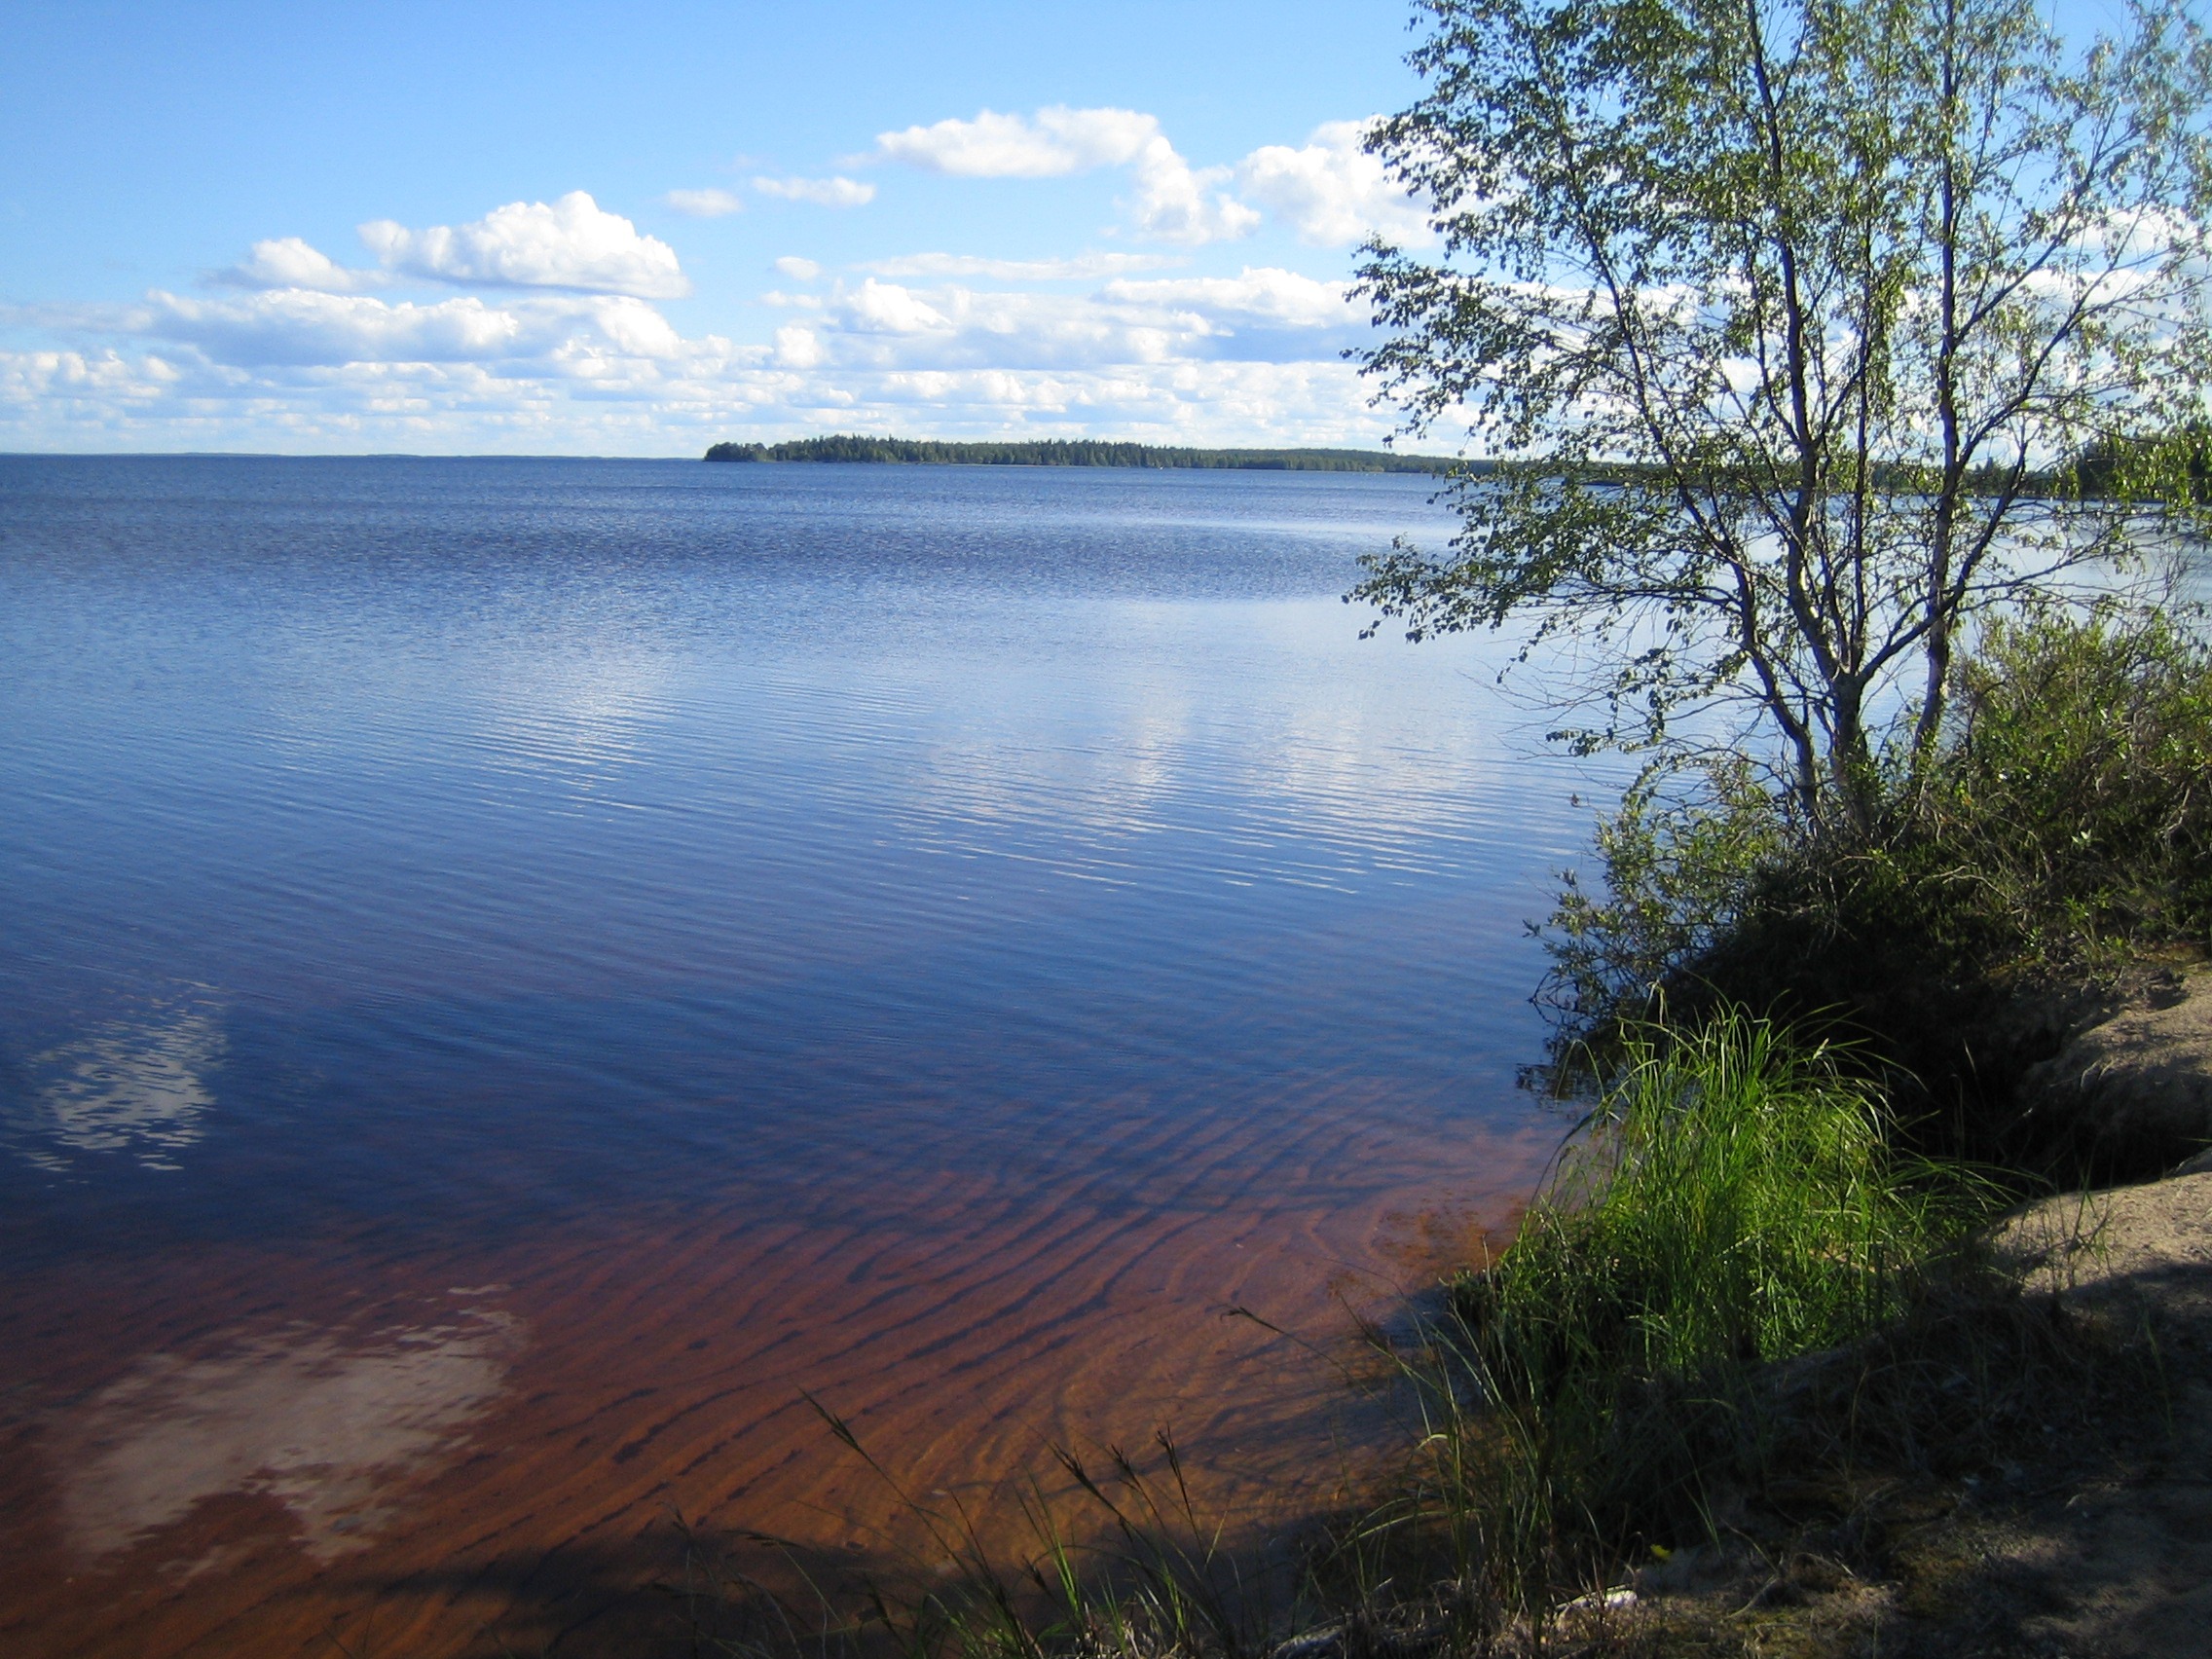
landscape, sea, coast, tree, water, nature, wilderness, shore, lake, summer, shoreline, reflection, reservoir, body of water, wetland, habitat, loch, finnish, nature photo, summer vacation, natural environment